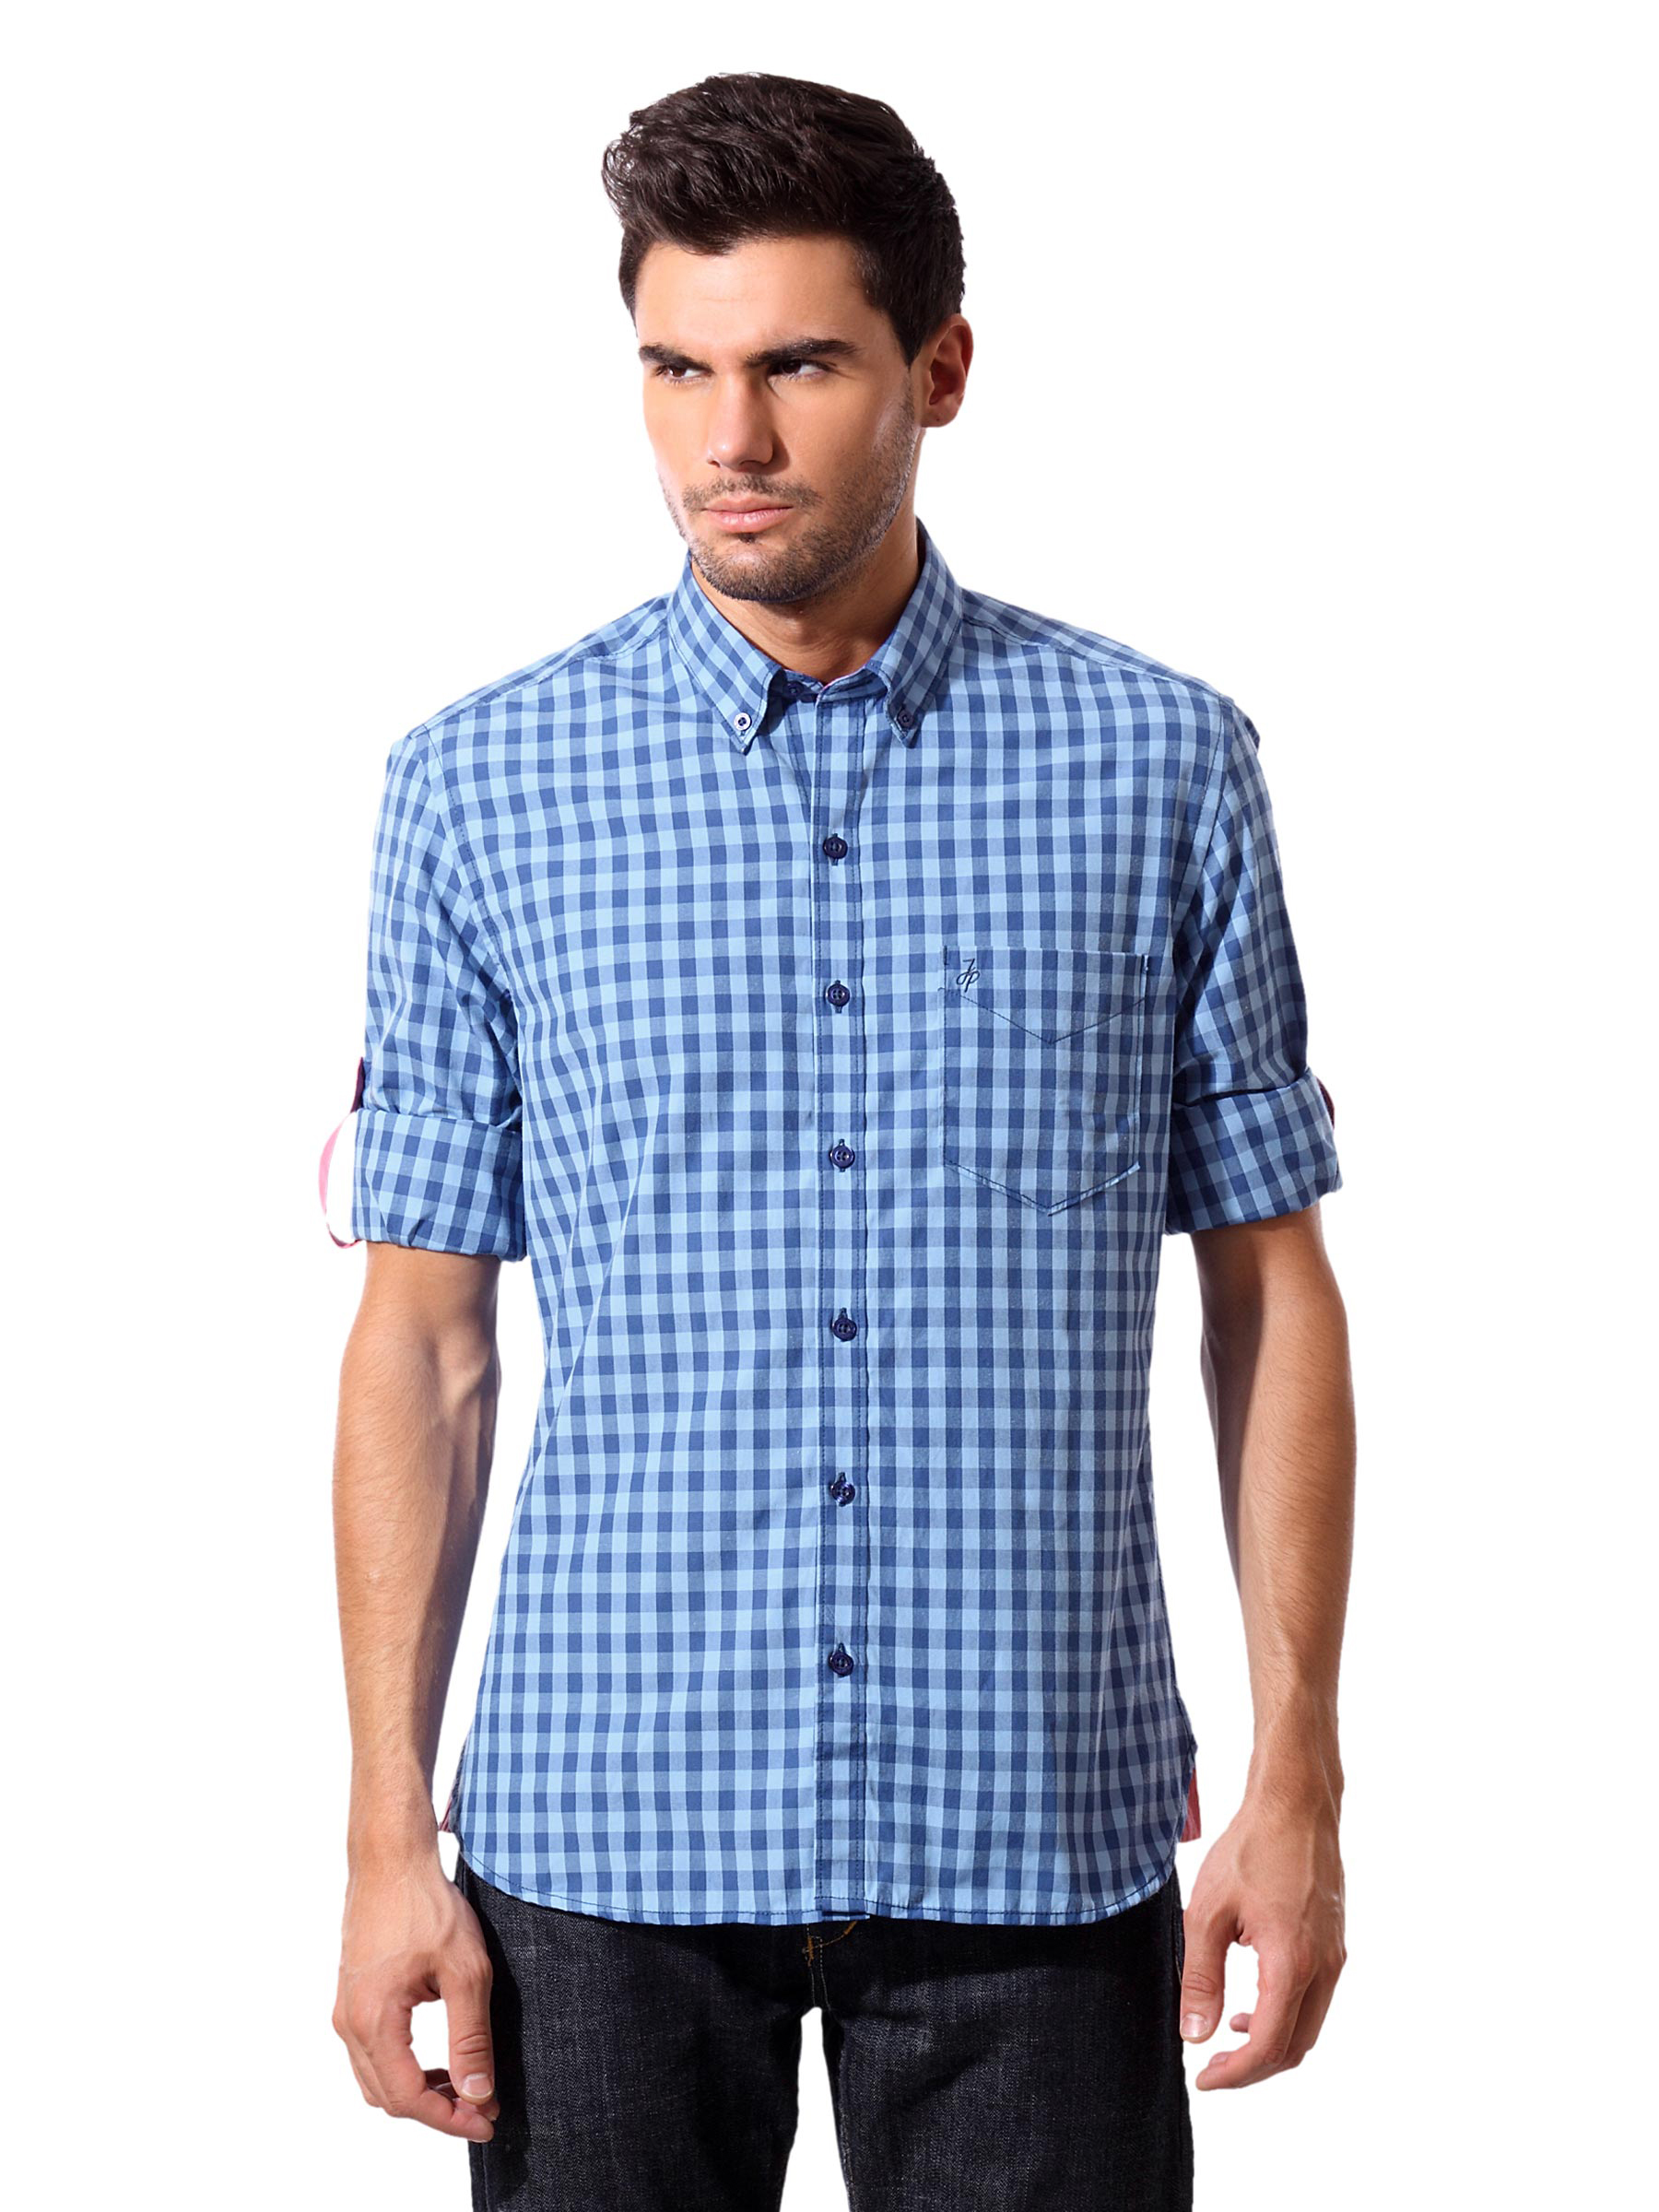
John Players Men Blue Check Shirt
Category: Apparel / Topwear / Shirts
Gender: Men
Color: Blue
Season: Summer 2012
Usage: Casual